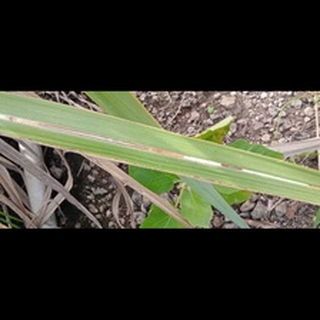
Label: sugarcane_red_rot